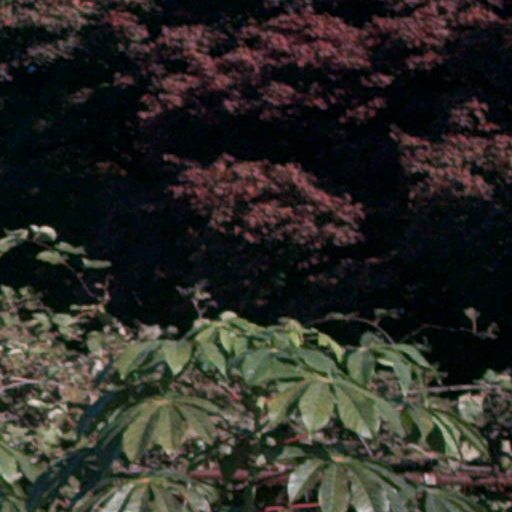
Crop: cassava